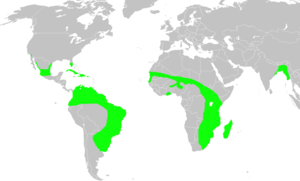
Cette liste des espèces d'oiseaux au Québec recense les taxons de ce groupe observés dans cette province du Canada. Elle provient de l'American Ornithologist Union en date du mois de janvier 2019. Elle comprend 470 espèces dont :
Le Dendrocygne fauve est une espèce d'oiseaux appartenant à la famille des anatidés. C'est l'espèce de dendrocygne qui présente la plus vaste aire de répartition.
Cette liste des oiseaux au Canada provient de Bird Checklists of the World en date du mois de juillet 2018.